Multi-purpose vessel

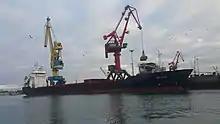
The 'NETBURG' an MPV seen in 2019

A multi-purpose vessel (MPV) is a seagoing ship that is built for the carriage of a wide range of cargoes. Examples of these cargoes are: wood, steel, building materials, rolls of paper and bulk cargo.